Doug Gansler

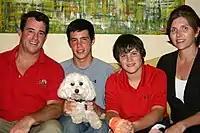
Gansler at home with his sons Sam and Will, and his wife Laura.

Gansler is married to Laura Leedy Gansler, a securities lawyer and author about legal cases. He coaches both his sons, Sam and Will, in a variety of sports. Gansler is Jewish.